Sikorsky HH-60 Pave Hawk

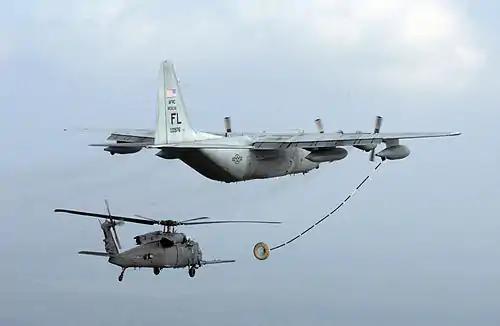
An HH-60G about to refuel from a USAF HC-130P

All HH-60Gs have an automatic flight control system, night vision goggles lighting and forward looking infrared system that greatly enhances night low-level operations. Additionally, some Pave Hawks have color weather radar and an engine/rotor blade anti-ice system that gives the HH-60G an all-weather capability. Pave Hawk mission equipment includes a retractable in-flight refueling probe, internal auxiliary fuel tanks, two crew-served (or pilot-controlled) 7.62 mm (0.308 in) miniguns or 0.50-caliber machine guns and an 8,000 pound (3,600 kg) capacity cargo hook. To improve air transportability and shipboard operations, all HH-60Gs have folding rotor blades.